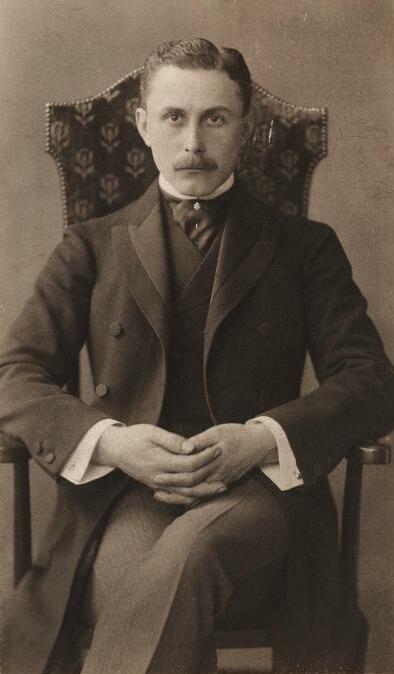
อาด็อล์ฟ โลส

|image=Otto Mayer - Adolf Loos. (Fotografie um 1904) (cropped).jpg
|name=อาด็อล์ฟ โลส
|nationality=ออสเตรีย-ฮังการี, เชโกสโลวาเกีย, ออสเตรีย
|birth_place=เบอร์โน ออสเตรีย-ฮังการี (ปัจจุบันอยู่ในเช็กเกีย)
|death_place=เวียนนา ออสเตรีย
|significant_buildings= Steiner House, Goldman & Salatsch Building (Looshaus)
|
อาด็อล์ฟ ฟรันทซ์ คาร์ล วิคทอร์ มารีอา โลส (; 10 ธันวาคม ค.ศ. 1870 – 23 สิงหาคม ค.ศ. 1933) เป็นสถาปนิกชาวออสเตรียและเช็ก เขามีอิทธิพลต่อวงการสถาปัตยกรรมสมัยใหม่ของยุโรป บทความของเขาที่ชื่อ "Ornament and Crime" ที่เขาปฏิเสธศิลปะหรูหราแบบเวียนนาซีเซสชันหรือนวศิลป์ในแบบออสเตรีย ในหลายบทความเขาสนับสนุนตัวบททฤษฎีที่คิดอย่างรอบคอบและการวิจารณ์ในเรื่องสมัยใหม่นิยมของสถาปัตยกรรม
== อ้างอิง ==
หมวดหมู่:สถาปนิกชาวออสเตรีย
หมวดหมู่:สถาปนิกชาวเช็ก
หมวดหมู่:บุคคลจากเบอร์โน